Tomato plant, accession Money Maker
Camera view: vertical (180 deg); turntable rotation: 0 degrees
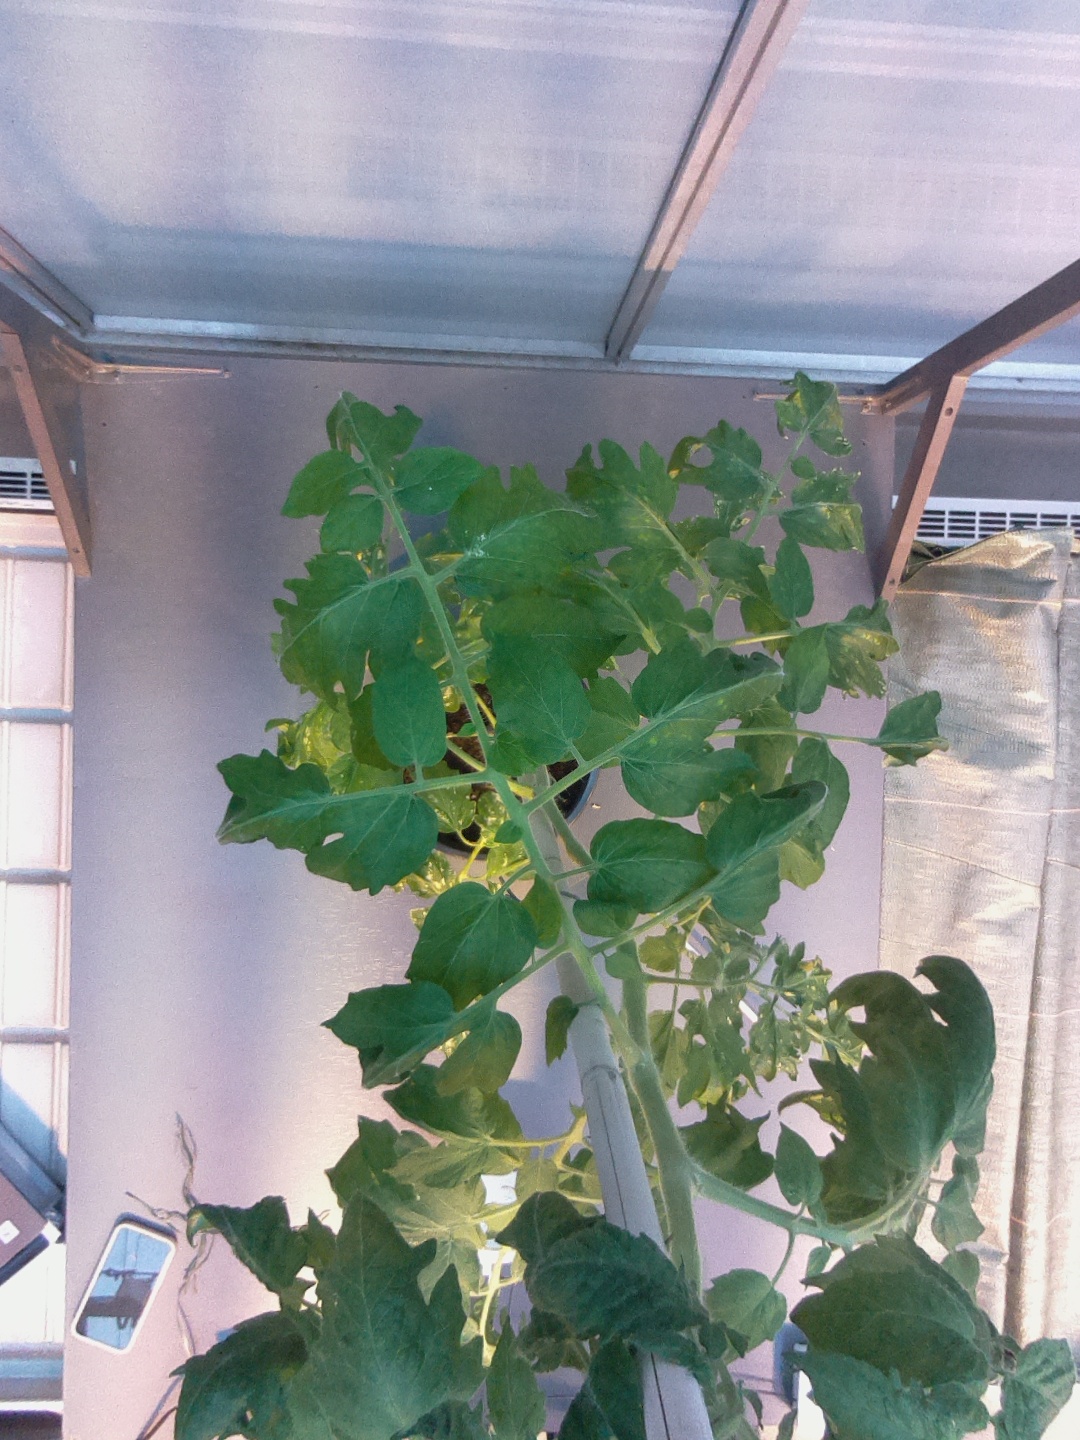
BBCH growth stage 67: Full flowering, 70%-80% of flowers open, more petals falling